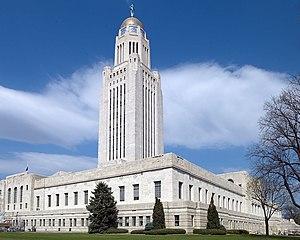
Cet article concerne les Capitoles des États-Unis à ne pas confondre avec les capitales des États-Unis où se trouvent ces bâtiments et le Capitole des États-Unis qui héberge le Congrès des États-Unis.